Gordon Cooper

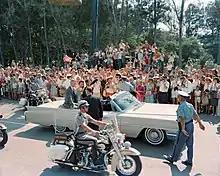
Cooper at a parade given in his honor

After leaving NASA, Cooper served on several corporate boards and as technical consultant for more than a dozen companies in fields ranging from high performance boat design to energy, construction, and aircraft design. Between 1962 and 1967, he was president of Performance Unlimited, Inc., a manufacturer and distributor of racing and marine engines, and fiberglass boats. He was president of GCR, which designed, tested and raced championship cars, conducted tire tests for race cars, and worked on installation of turbine engines on cars. He served on the board of Teletest, which designed and installed advanced telemetry systems; Doubloon, which designed and built treasure hunting equipment; and Cosmos, which conducted archeological exploration projects.